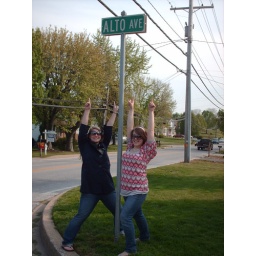
The best street in all of Westminster, right off of Old Washington Road. The proud home of all women with beautiful lower voices.